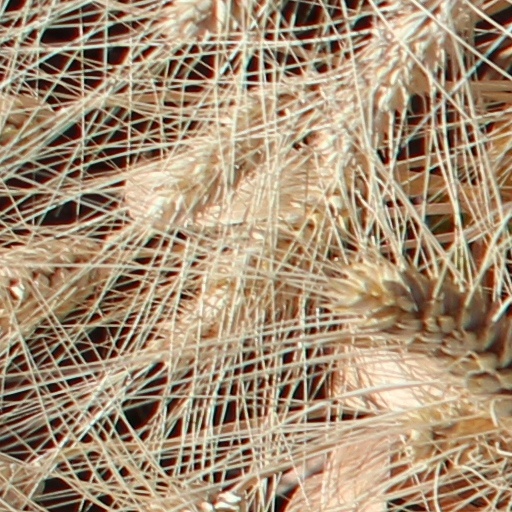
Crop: wheat